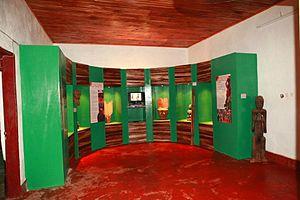
Salle d'exposition du musée communautaire de Bamendjinda (Cameroun) ""Arts, traditions, esclavages"""